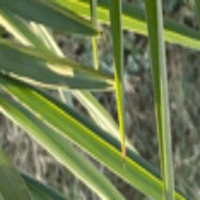
Label: Healthy sample